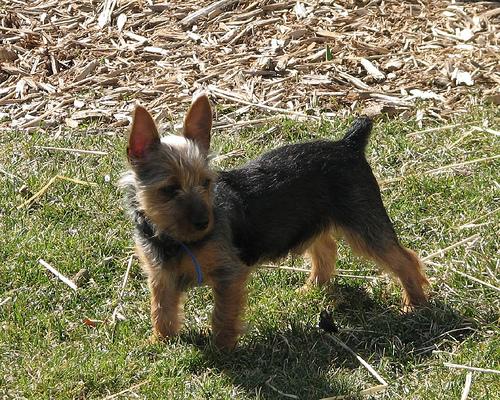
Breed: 231-n000081-silky_terrier